Pennsylvania Plaza

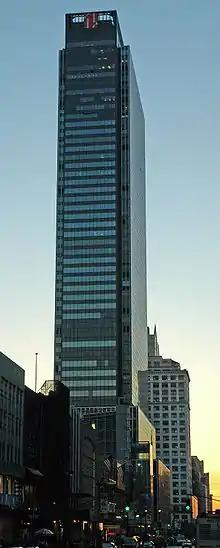
One Penn Plaza in May 2005

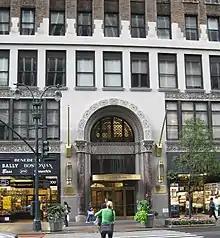
14 Penn Plaza in September 2013

Pennsylvania Plaza (commonly known as Penn Plaza) is a complex of 14 buildings in Midtown Manhattan, New York City, including New York Penn Station and Madison Square Garden. It is one of the busier transportation, business, and retailing areas in Manhattan.